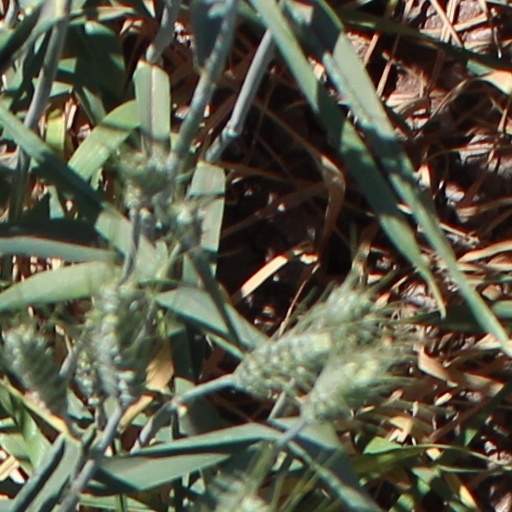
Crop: wheat